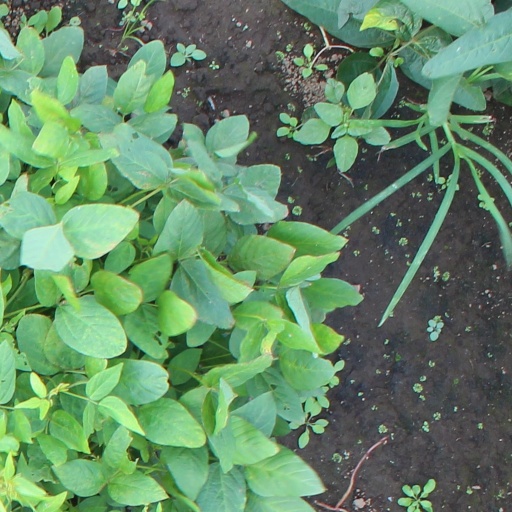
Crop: soybean